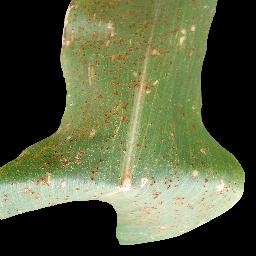
Label: Corn_(Maize)___Common_Rust